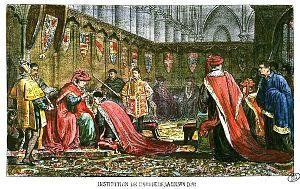
L'ordre de la Toison d'or est un ordre de chevalerie séculier fondé en janvier 1430 par Philippe le Bon à Bruges lors des festivités données à l'occasion de son mariage avec sa troisième épouse, Isabelle de Portugal, fille de Jean Iᵉʳ de Portugal.